Treaty of Mungi-Shevgaon

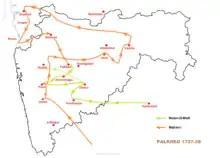
Troop movements of Baji Rao I and Nizam-ul-Mulk before the treaty of Mungi Shevgaon

The battle strategy unfolded as Baji Rao's army retreated from the southern regions of the Maratha empire in May 1727. Shortly afterward, Shahu ended negotiations with Nizam-ul-Mulk regarding the restoration of the Chauth.